Describe the emotion expressed in this image:  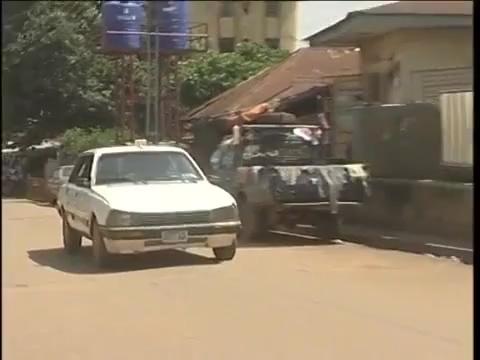
This person displays Pain, valence and arousal with high intensity.